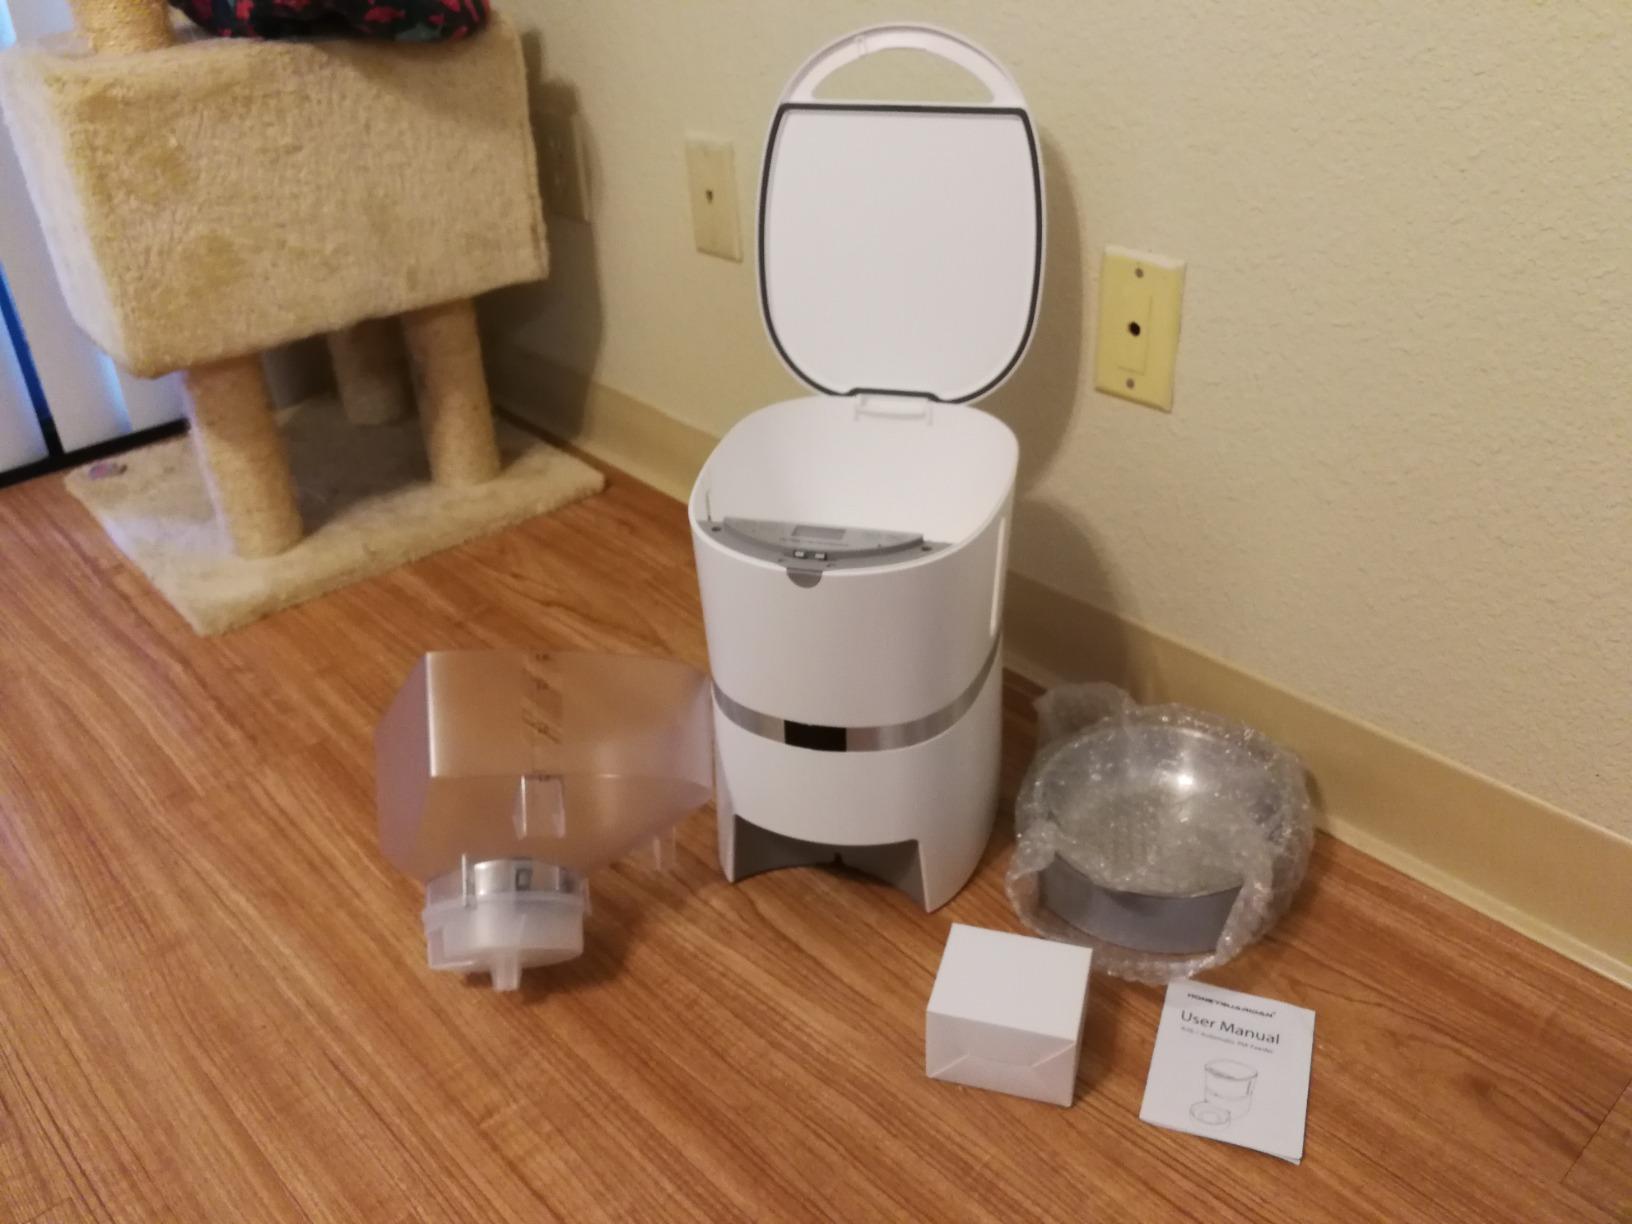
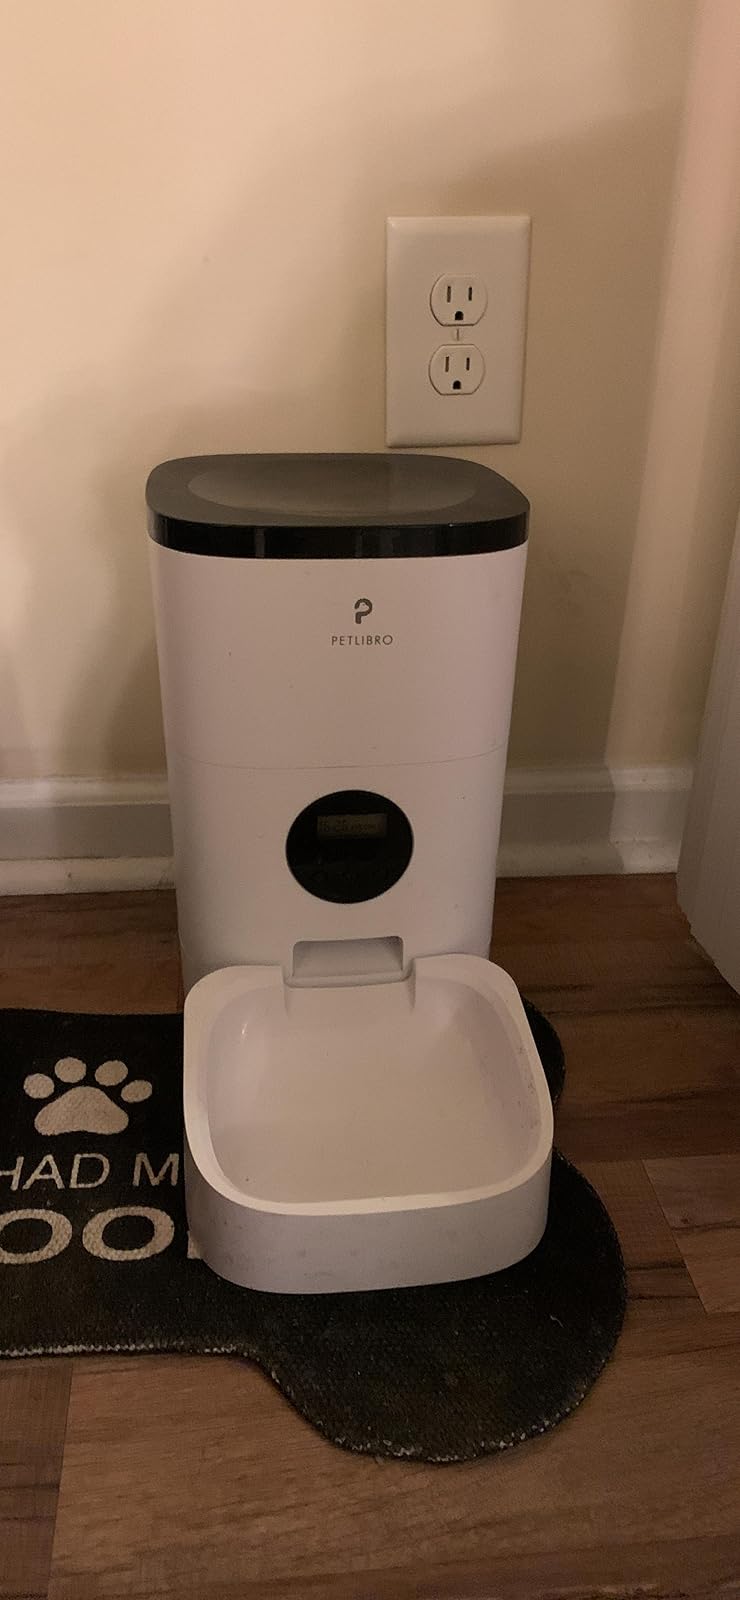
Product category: items_feeder
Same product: no